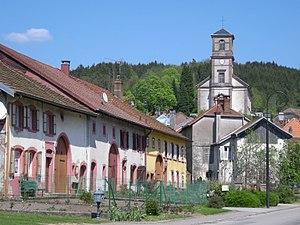
Lusse est une commune française située dans le département des Vosges, en région Grand Est.